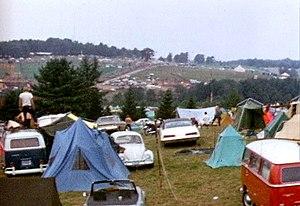
Le Festival de Woodstock est un festival de musique et un rassemblement emblématique de la culture hippie des années 1960, organisé à White Lake, hameau de Bethel, Comté de Sullivan, dans les montagnes Catskill, dans l'État de New York, sur les terres du fermier Max Yasgur, à une cinquantaine de miles au sud-ouest de Woodstock. Ce qui aurait pu tourner au fiasco par le mélange de drogues et météo désastreuse devient un des plus grands moments de l'histoire de la musique populaire, classé par le magazine Rolling Stone parmi les 50 moments qui ont changé l'histoire du rock 'n' roll, apothéose du mouvement hippie.